Bronze Age

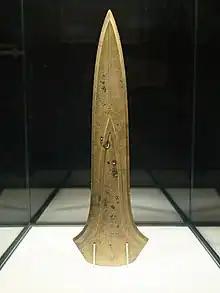

In Central Europe, the Early Bronze Age Unetice culture (2300–1600 BC) includes numerous smaller groups like the Straubing, Adlerberg and Hatvan cultures. Some very rich burials, such as the one located at Leubingen with grave gifts crafted from gold, point to an increase of social stratification already present in the Unetice culture. Cemeteries of this period are small and rare. The Unetice culture was followed by the Middle Bronze Age (1600–1200 BC) tumulus culture, characterised by inhumation burials in tumuli barrows. In the eastern Hungarian Körös tributaries, the early Bronze Age first saw the introduction of the Mako culture, followed by the Otomani and Gyulavarsand cultures.